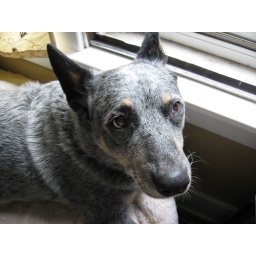
beat up by a big white cat